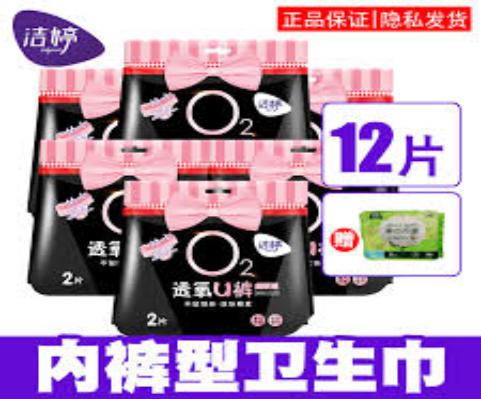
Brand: ladycare
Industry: Necessities